NXT TakeOver: Phoenix

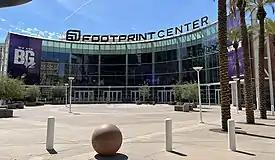
The event was held at the Talking Stick Resort Arena in Phoenix, Arizona.

TakeOver was a series of professional wrestling shows that began in May 2014, as WWE's then-developmental league NXT held their second WWE Network-exclusive event, billed as TakeOver. In subsequent months, the "TakeOver" moniker became the brand used by WWE for all of their NXT live specials. Announced on January 24, 2018, TakeOver: Phoenix was scheduled as the 23rd NXT TakeOver event and was held on January 26, 2019, as a support show for that year's Royal Rumble pay-per-view. It was held at the Talking Stick Resort Arena and was named after the venue's city of Phoenix, Arizona. Tickets went on sale on October 26.